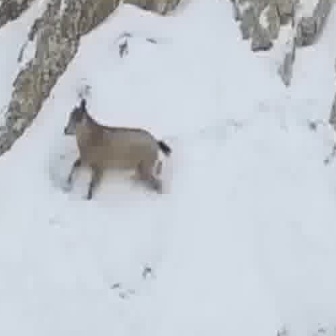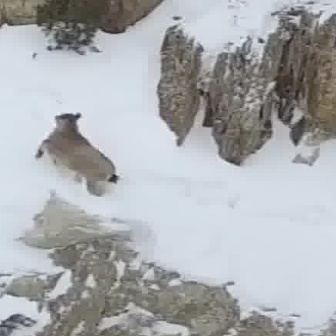
  Please identify the target specified by the bounding box [62,96,168,202] in the first image and locate it in the second image. Return the coordinates in [x_min,y_min,x_max,y_max] format.
Answer: [30,110,115,195]